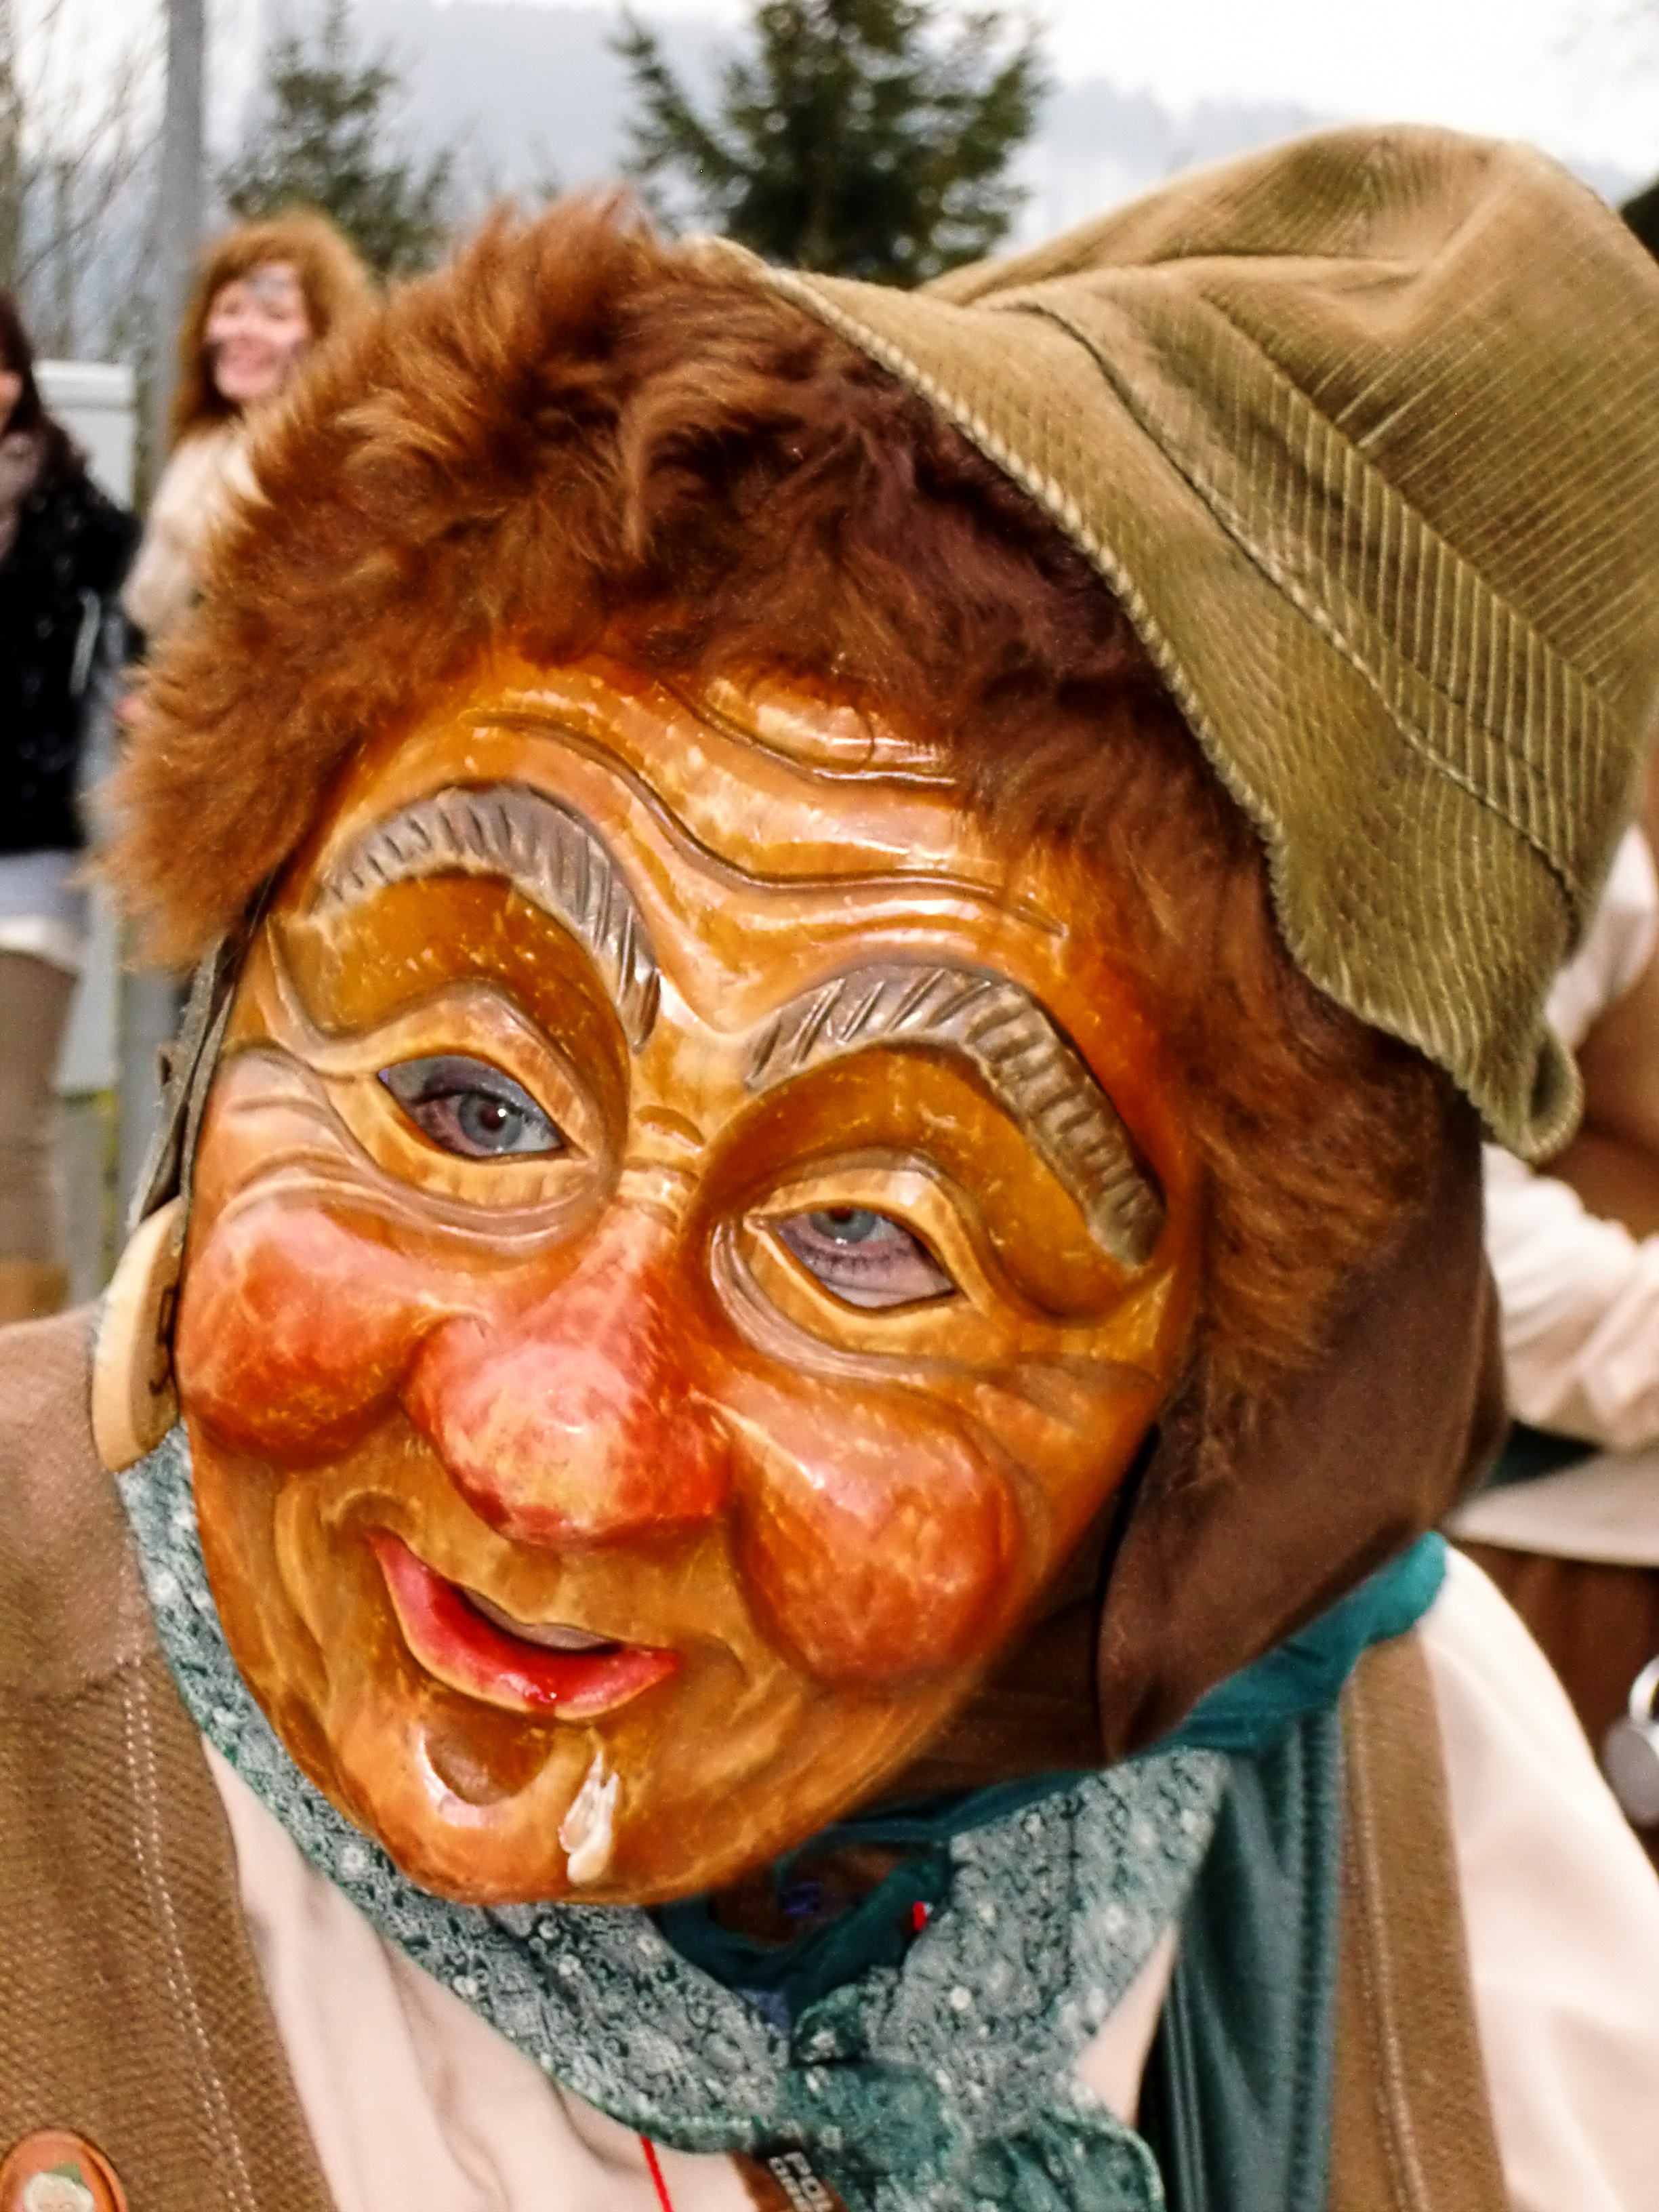
people, statue, carnival, clothing, headgear, face, sculpture, festival, mask, dress, temple, head, carving, tradition, costume, panel, masque